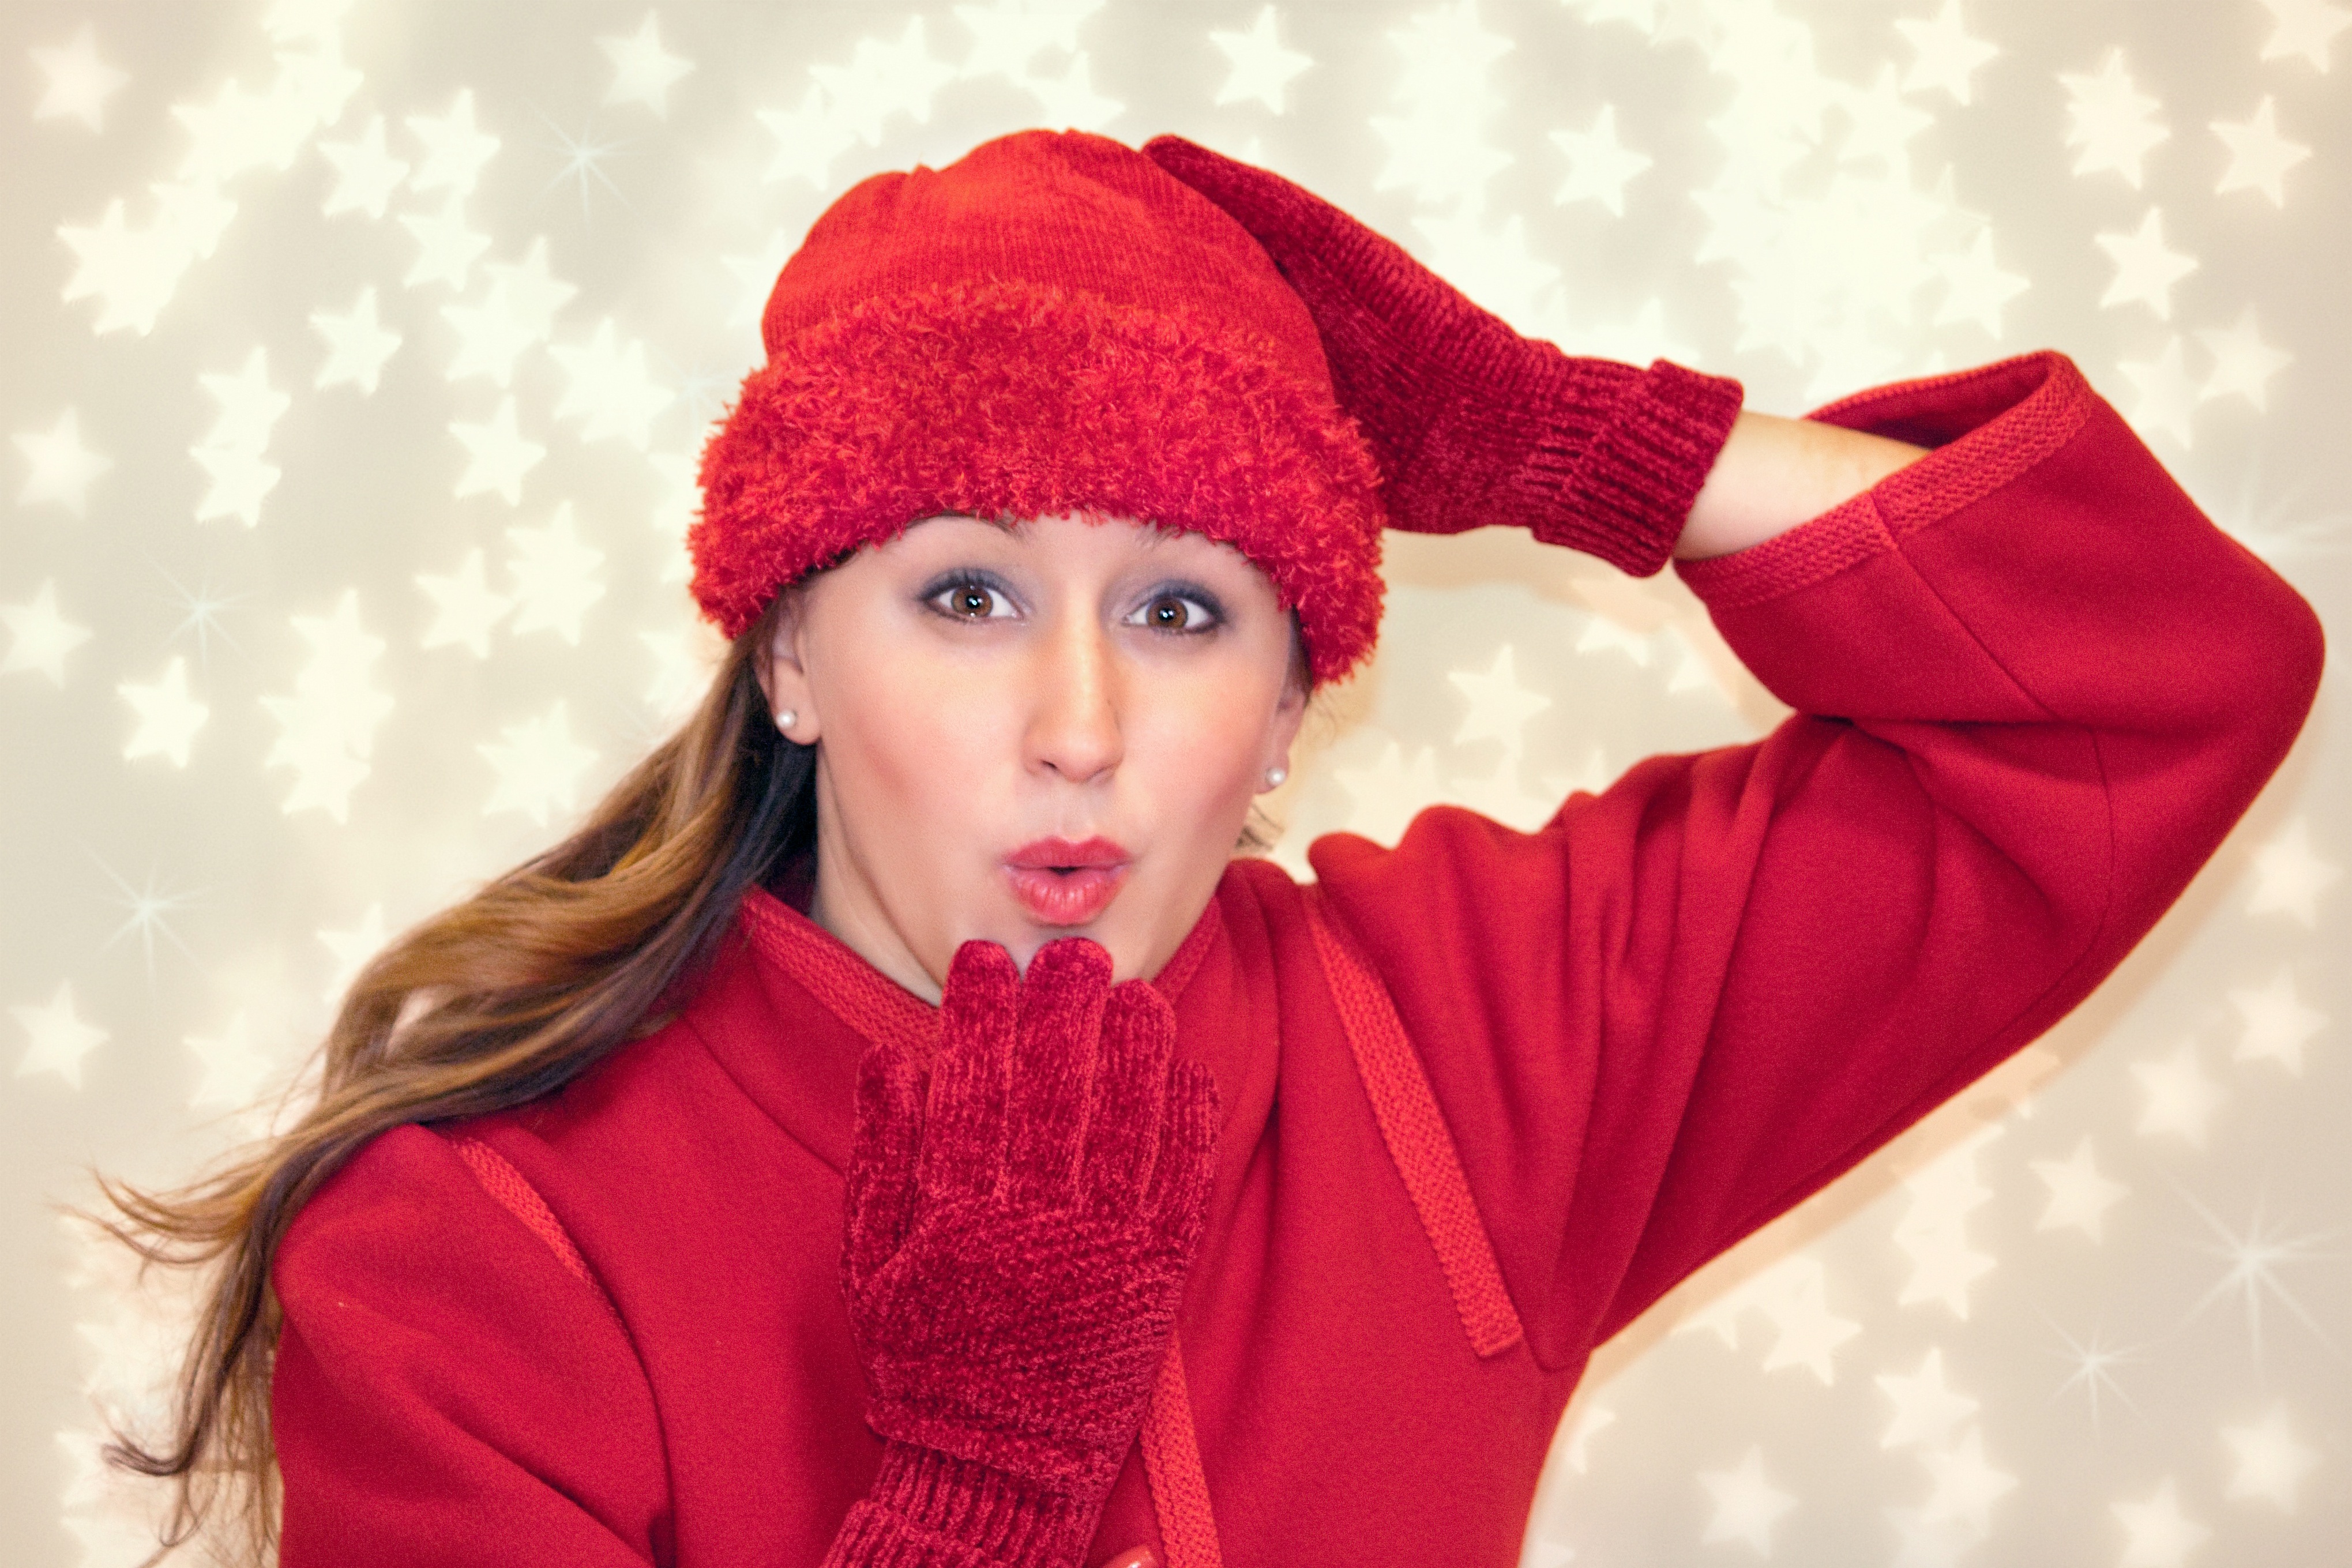
cold, winter, woman, female, portrait, red, hat, clothing, pink, christmas, outerwear, art, happy, cap, xmas, fashion accessory, blowing kiss